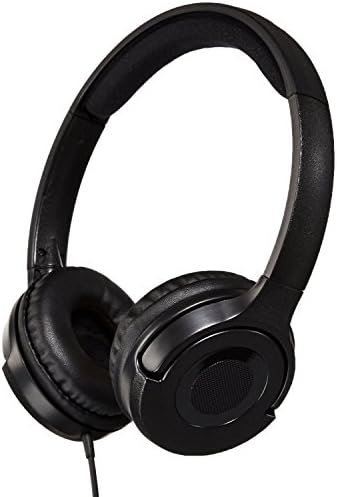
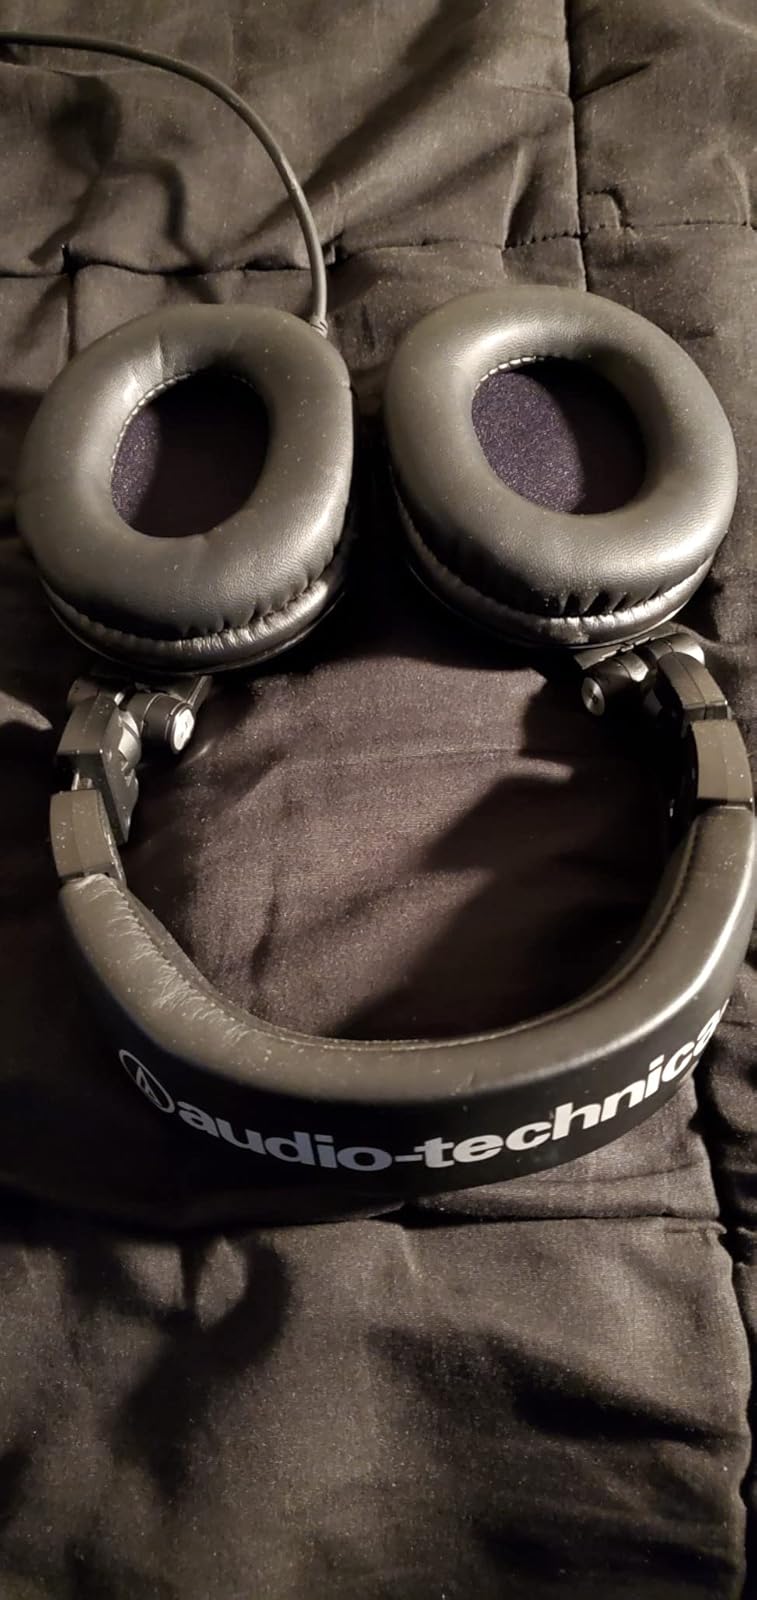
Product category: headphones
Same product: no